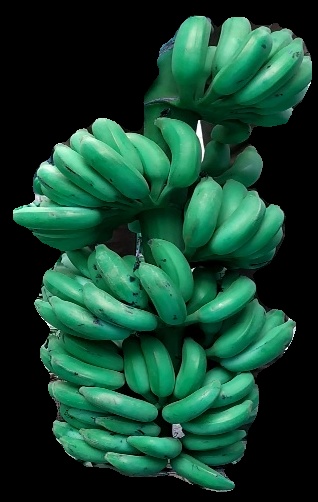
Variety: elakki-bale
Grade: grade1